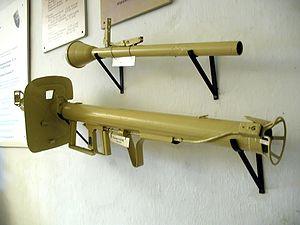
Le Raketen Panzerbüchse, surnommé Panzerschreck, est un lance-roquettes antichar allemand produit pendant la Seconde Guerre mondiale.